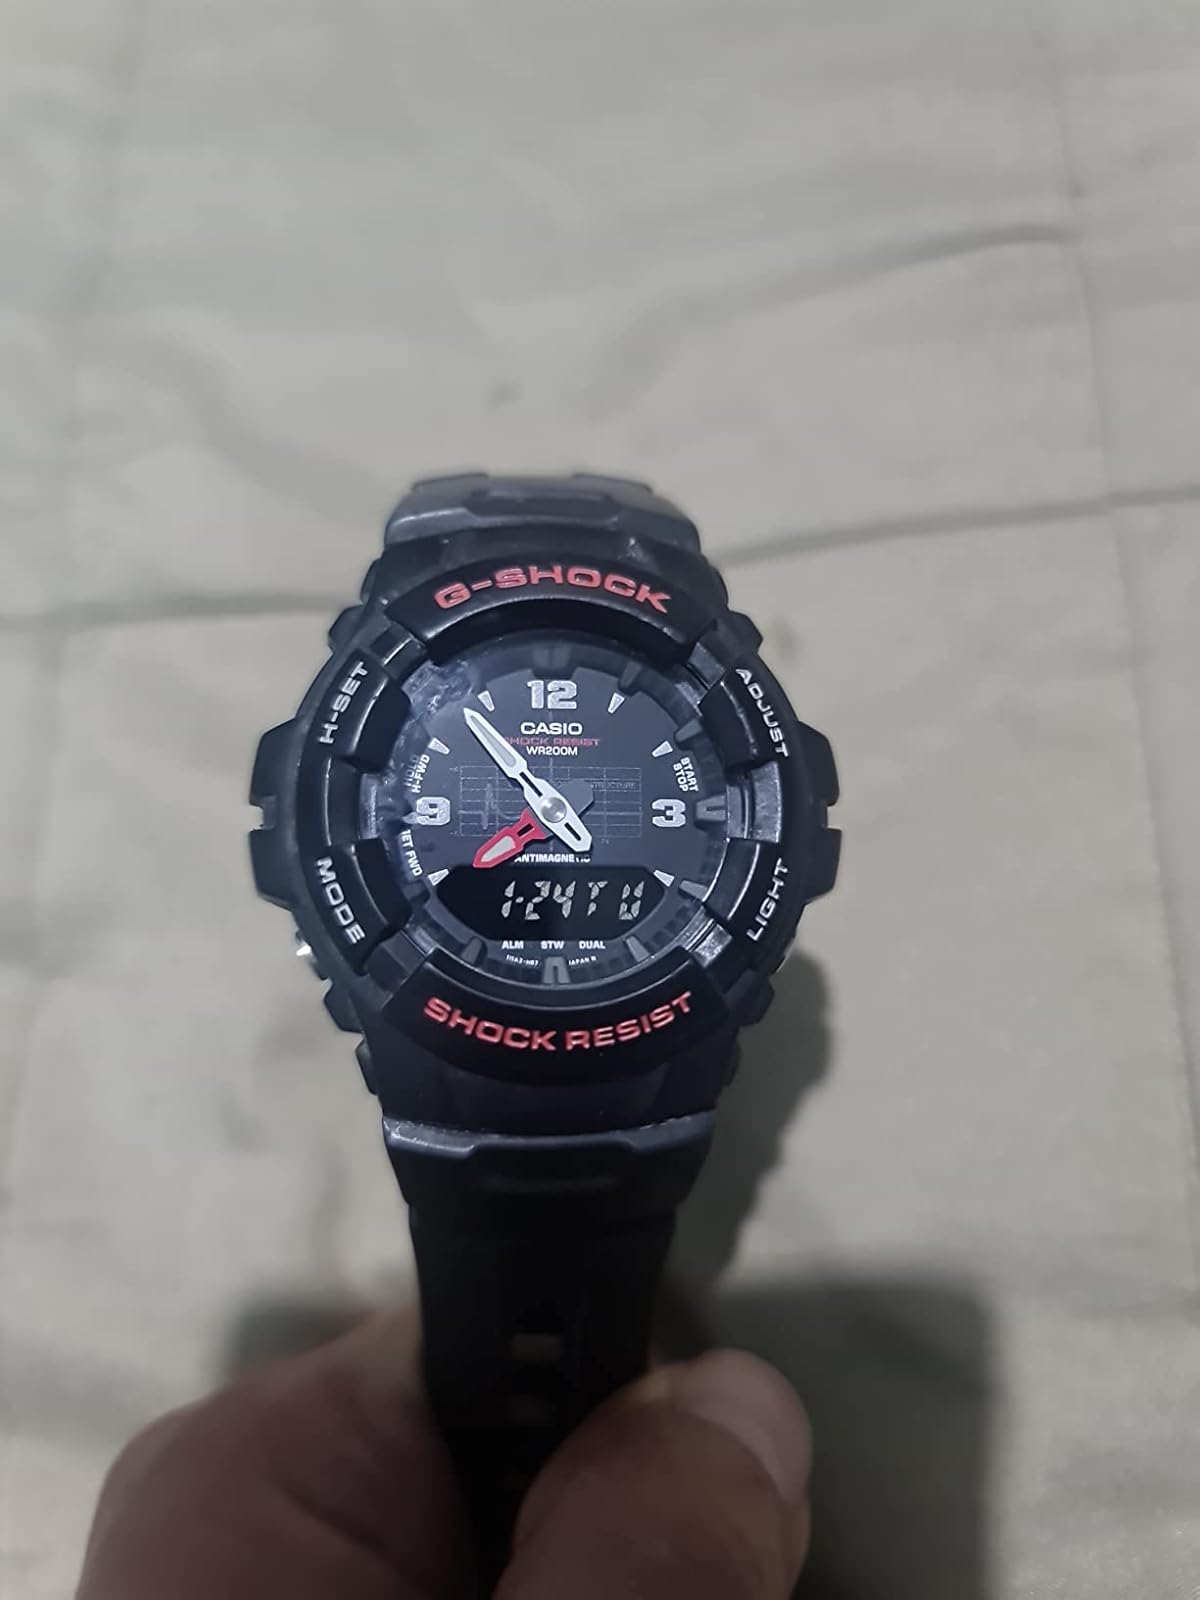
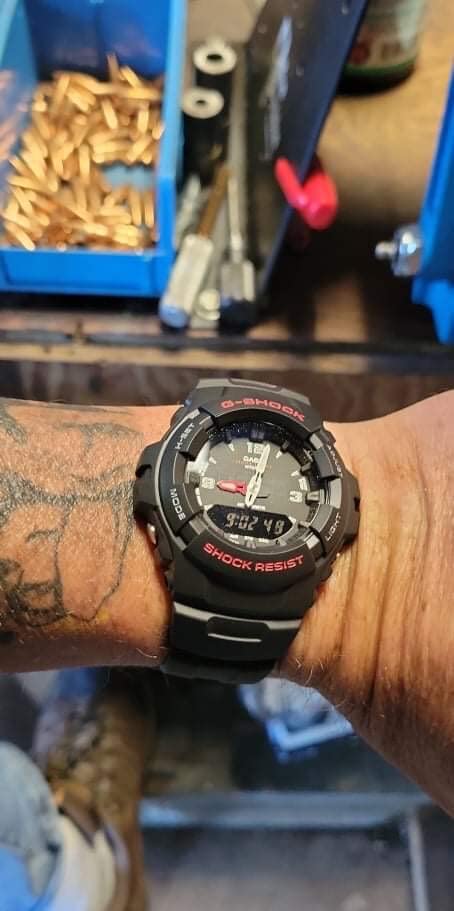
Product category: accessories_watch
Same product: yes